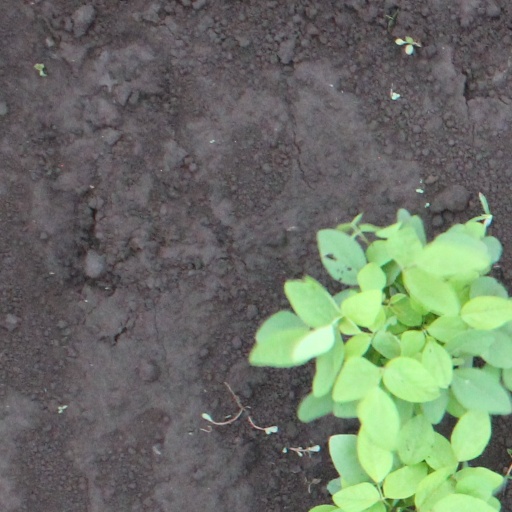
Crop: soybean